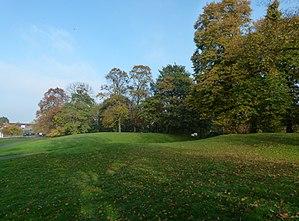
Plumstead Common est un parc urbain commun situé à Plumstead, dans l'arrondissement royal de Greenwich, au sud-est de Londres. D'une surface de 41 hectares, il fait partie de la chaîne verte du sud-est de Londres.